PK Arumugam

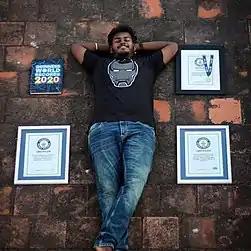
Arumugam with his Guinness World Records

On 4 June 2017, after several months' practice, Arumugam set his first world record by solving 1,010 Rubik's Cubes while riding a bicycle for 6 hours 7 minutes and 4 seconds without resting his legs on the floor, beating the former record of 751 Rubik's Cubes held by Shreevatsh Rajkumar.